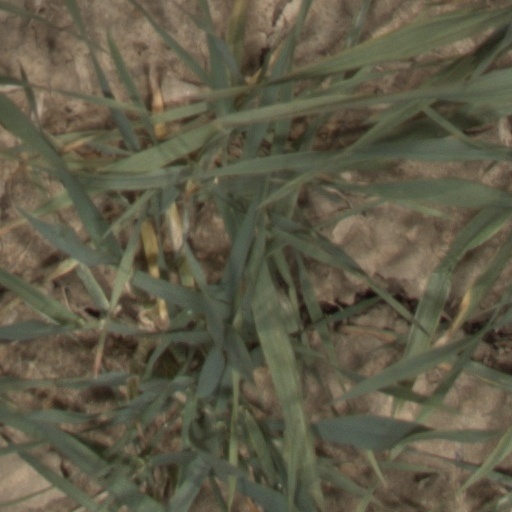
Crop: wheat